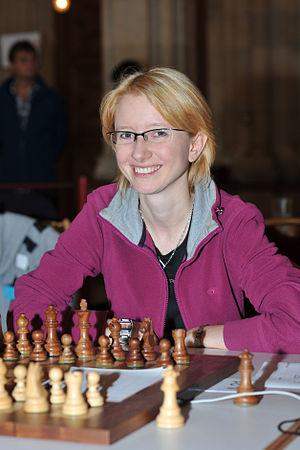
Eva Moser est une joueuse d'échecs autrichienne née le 26 juillet 1982 et morte le 31 mars 2019 de leucémie. Championne d'Autriche en 2006, elle a obtenu le titre de grand maître international féminin en 2003 et celui de maître international en 2004.